French railway signalling

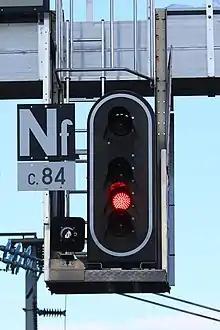
A non-permissive signal ("Nf") can temporarily become permissive, in which case the is lit.

In automatic block signalling, the signalling device is generally one of three categories: